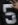
Number: 5